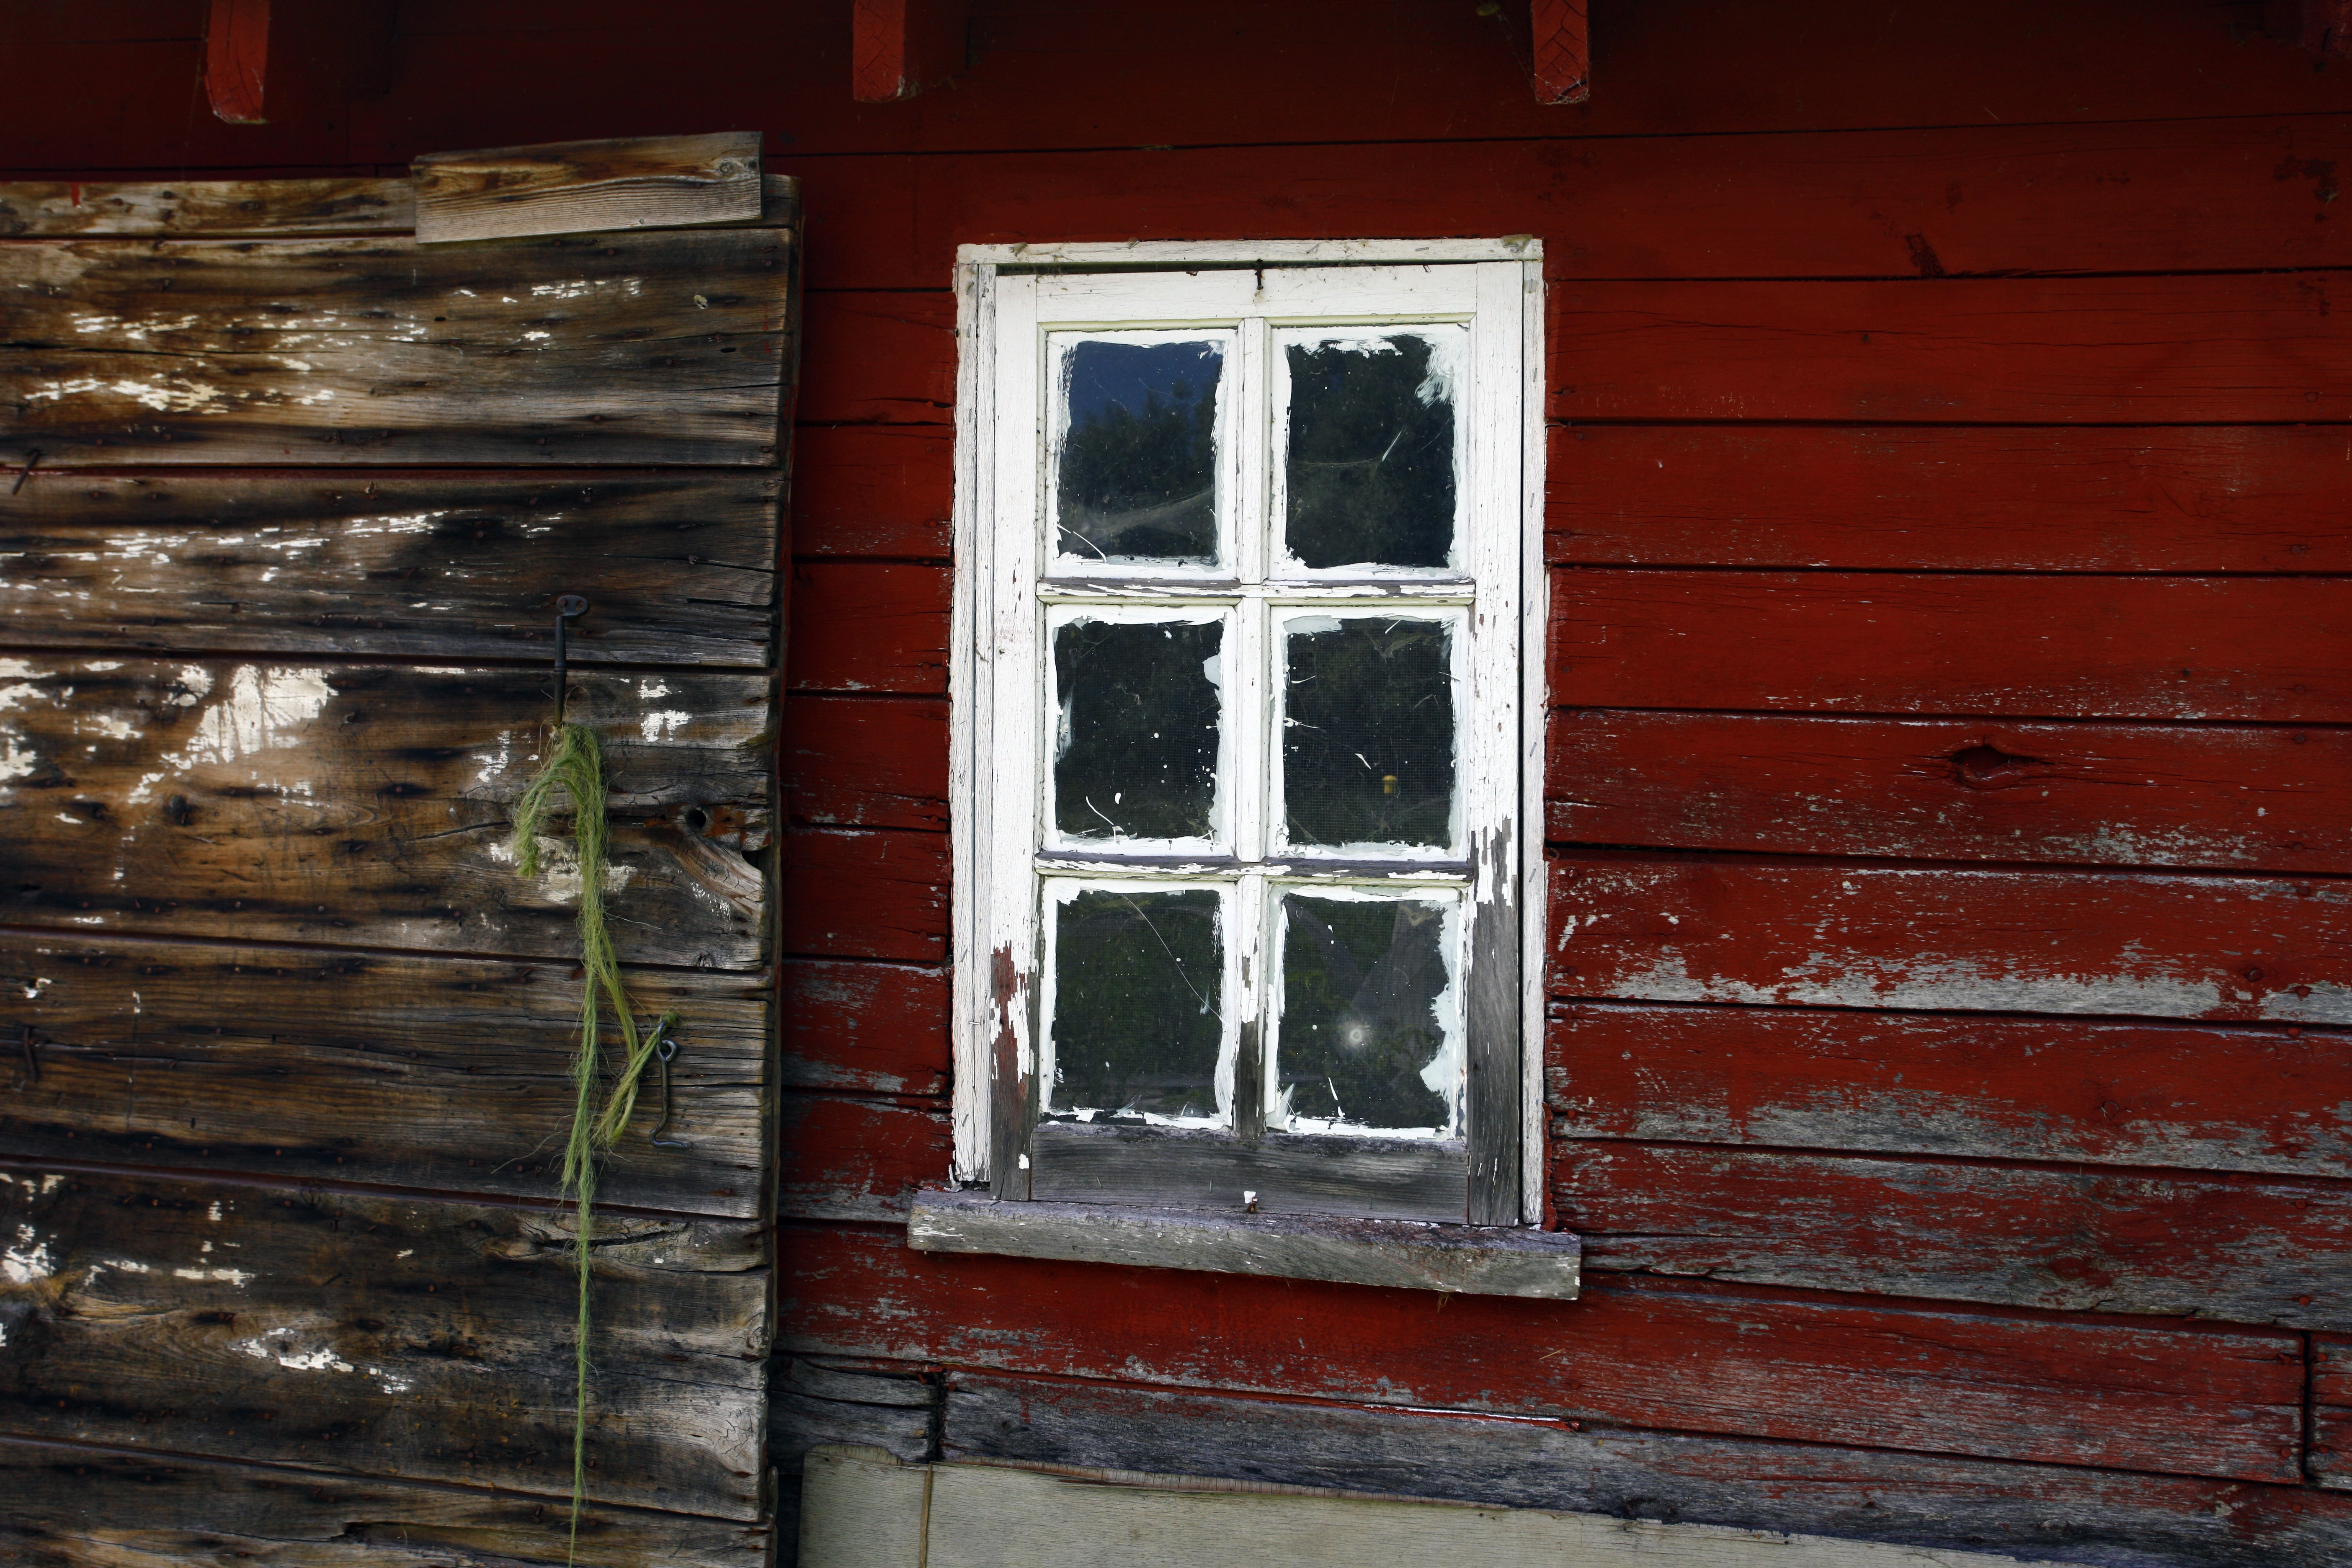
wood, white, farm, vintage, antique, countryside, house, window, old, barn, wall, rural, red, farming, color, agriculture, brick, door, farmer, agricultural, barnwood